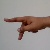
The image shows a hand gesture representing the letter 'P' in Indian Sign Language.